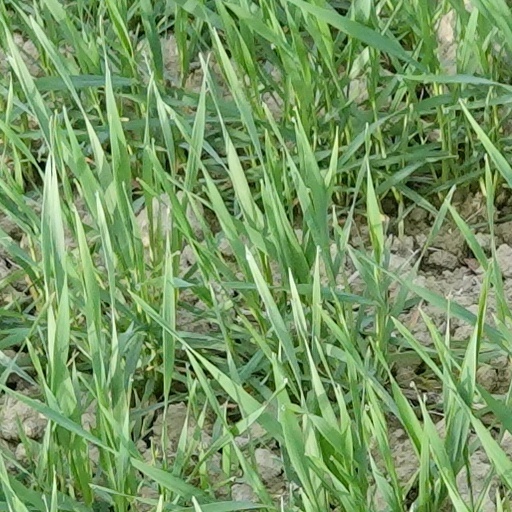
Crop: wheat